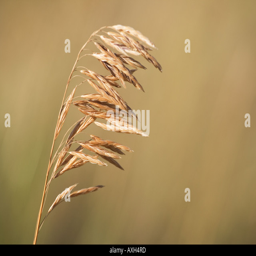
tall grass in the fall